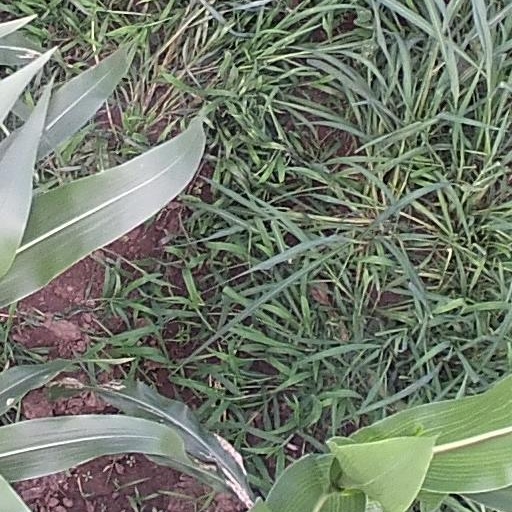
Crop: maize; corn